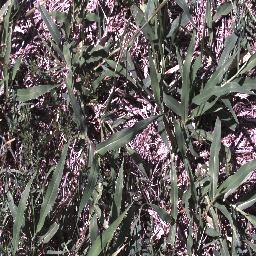
Label: negative